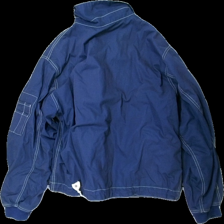
View: back
Type: Jacket
Category: Unisex
Brand: Not in the list
Brand text on label: Rocky
Colors: Blue, White
Material: 63% Polyester 37% Cotton
Cut: Cropped
Size: XS
Season: All
Trend: 90s
Stains: Major
Damage: stained
Damage location: top center
Damage 2: stained
Damage 2 location: bottom center
Price range: <50
Recommended usage: Export
Description: Blue cropped 90s jacket with contrast stitching